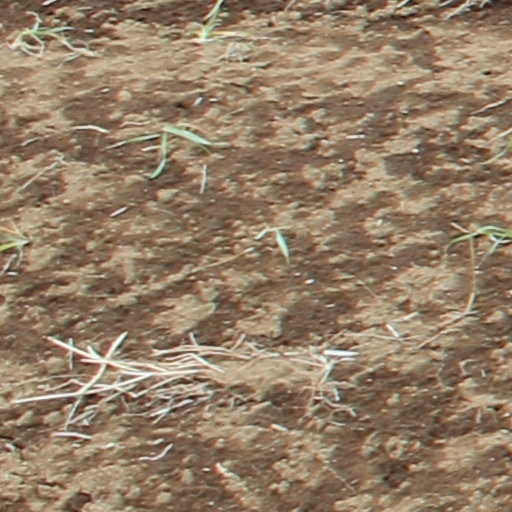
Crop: wheat